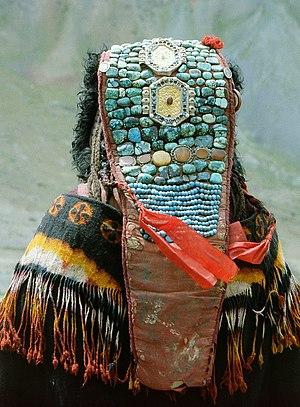
Femme Zanskarie portant le perak (coiffe traditionnelle) composé de turquoise (Zanskar).